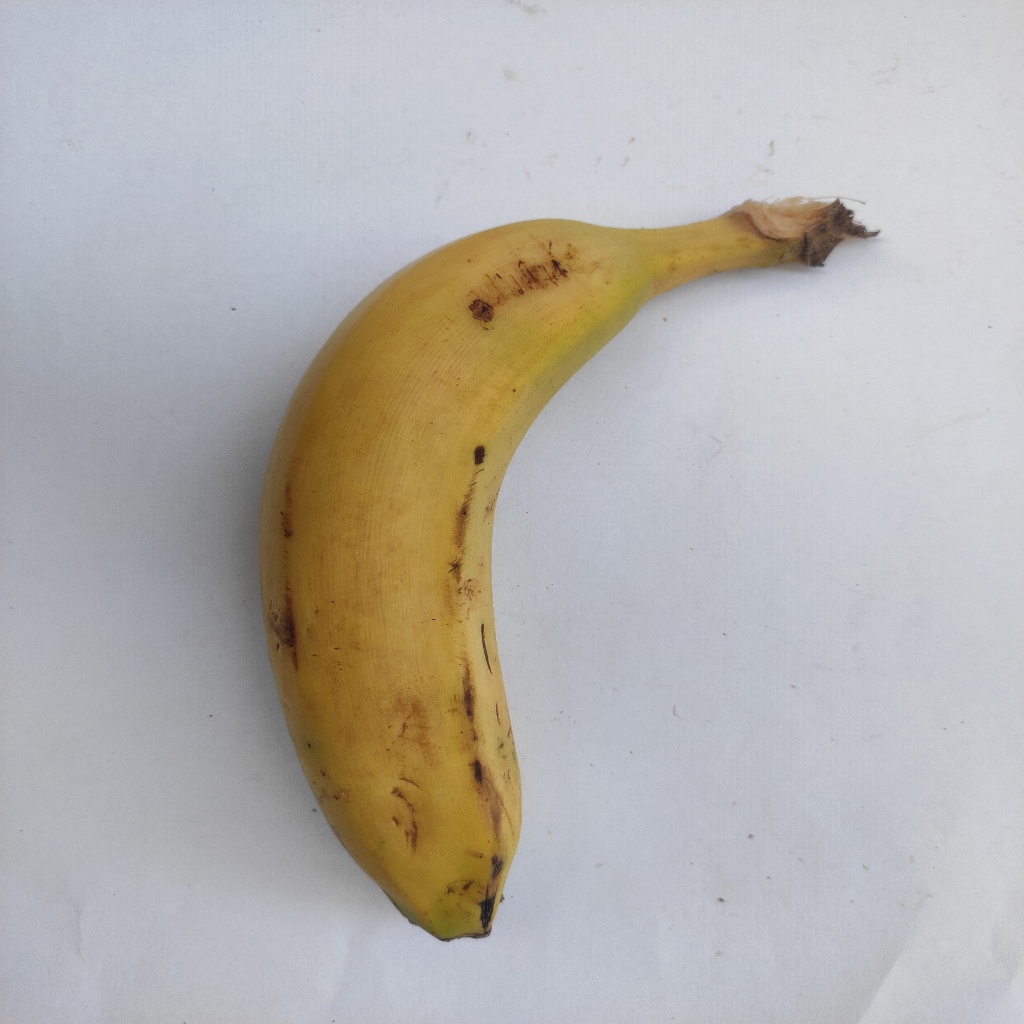
Crop: banana
Quality class: Class_A